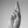
ASL letter: R